Stewart–Haas Racing

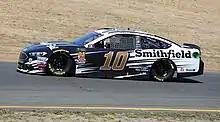
Aric Almirola in the No. 10 at Sonoma Raceway in 2018

Patrick was hired by Stewart–Haas Racing to drive the No. 10 for the full 2013 schedule, making SHR the first team in NASCAR history to sign a female driver to a full Sprint Cup Series season. Danica would be competing with 2-time Nationwide Series Champion, and then-boyfriend, Ricky Stenhouse Jr. and 2011 NASCAR Nationwide Series Rookie of the Year Timmy Hill for the Rookie of the Year award, priming to be the most competitive rookie battle since 2008. Because the No. 10 under SHR was a new entry, the team purchased the 2012 owners points of Robinson-Blakeney Racing to help ensure a starting spot in the first three races of the year. Patrick started the 2013 season winning the pole for the Daytona 500, the first woman to do so, and the first rookie to win the pole since Jimmie Johnson in 2002. Patrick also ran the fastest pole speed for the 500 in 23 years, timing in at 45.817 seconds. She ran in the top 10 for most of the day, became the first woman to lead a lap in the 500, and finished 8th. In addition to her Superspeedway prowess, Patrick posted strong finishes at Martinsville Speedway, finishing 12th in the spring race and 17th in the fall race. At the end of the year, Patrick ranked 27th in points, with only one top 10 and a dismal 30.1 average finish, finishing in front of Hill and ultimately losing out to Stenhouse for ROTY.